2005 Woodvale Atlantic Rowing Race

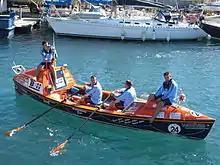
All Relative at Start of 2005 Race

First to finish was the boat "All Relative", crewed by Justin Adkin, Robert Adkin, Martin Adkin, and James Green from Beer, Devon. They had managed a fast start and were able to get clear of much of the bad weather that dogged other crews. Their lead had stretched to several hundred nautical miles before the other crews were able to start moving again. "All Relative" crossed the finish line in Antigua at 15:37:47 UTC on 8 January 2006; a crossing time of 39 days, 3 hours, 35 minutes, and 47 seconds which broke the race record by just over 22 hours but fell 3 days outside the World Record. The crew also included the youngest ever person to complete the row across the Atlantic, 19 when the race began, and 20 on 7 January 2006.